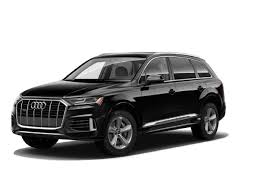
Label: noambulance